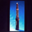
Label: rocket